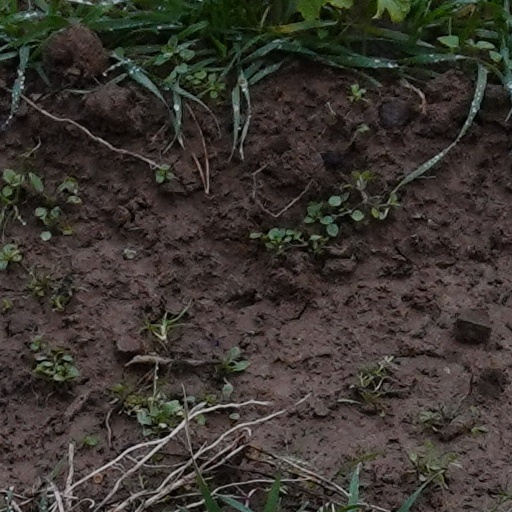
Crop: wheat